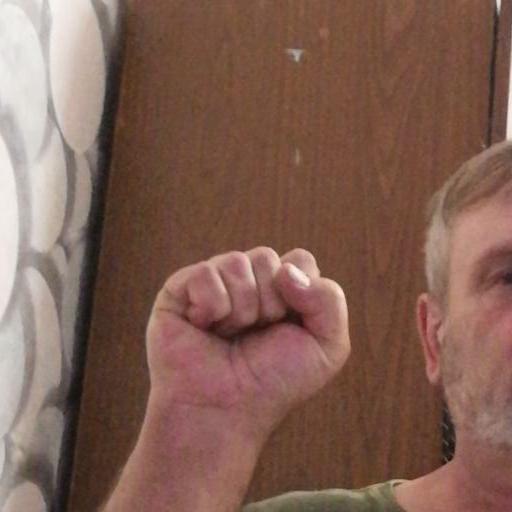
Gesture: fist